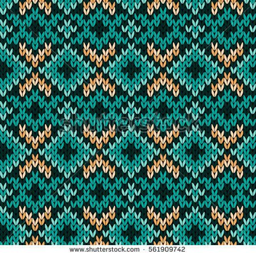
geometrical ornate knitted seamless vector pattern as a fabric texture in turquoise , green and beige hues